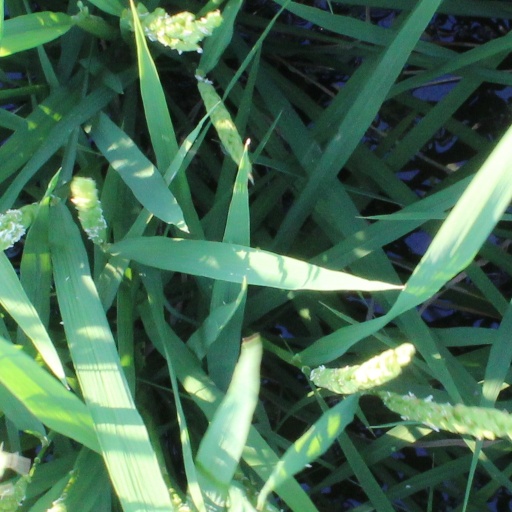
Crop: rice